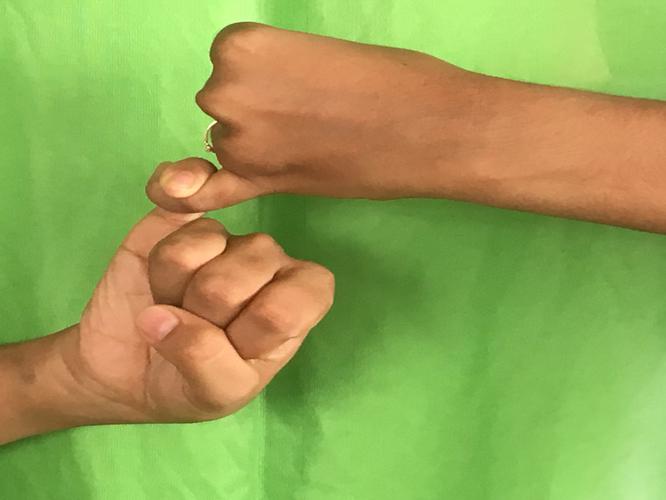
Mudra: Kilaka
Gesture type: double_hand